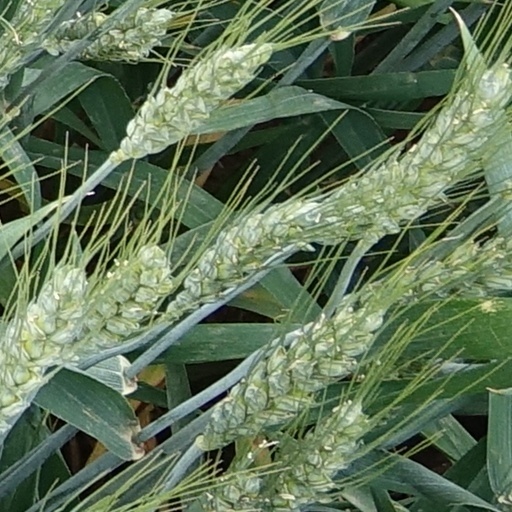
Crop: wheat